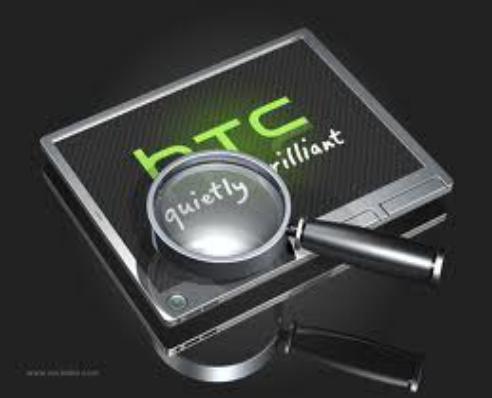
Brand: HTC
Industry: Electronic